Quentin Palfrey

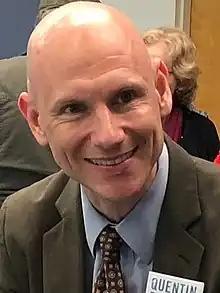
Palfrey in 2018

Quentin Palfrey (born April 29, 1974) is an American lawyer, policymaker, and politician. He currently serves as Director of Federal Funds and Infrastructure in the Massachusetts Executive Office for Administration and Finance. He previously served as the Executive Director of the Abdul Latif Jameel Poverty Action Lab (J-PAL) North America and is the Co-Director of the Global Access in Action project at the Berkman Klein Center for Internet & Society.